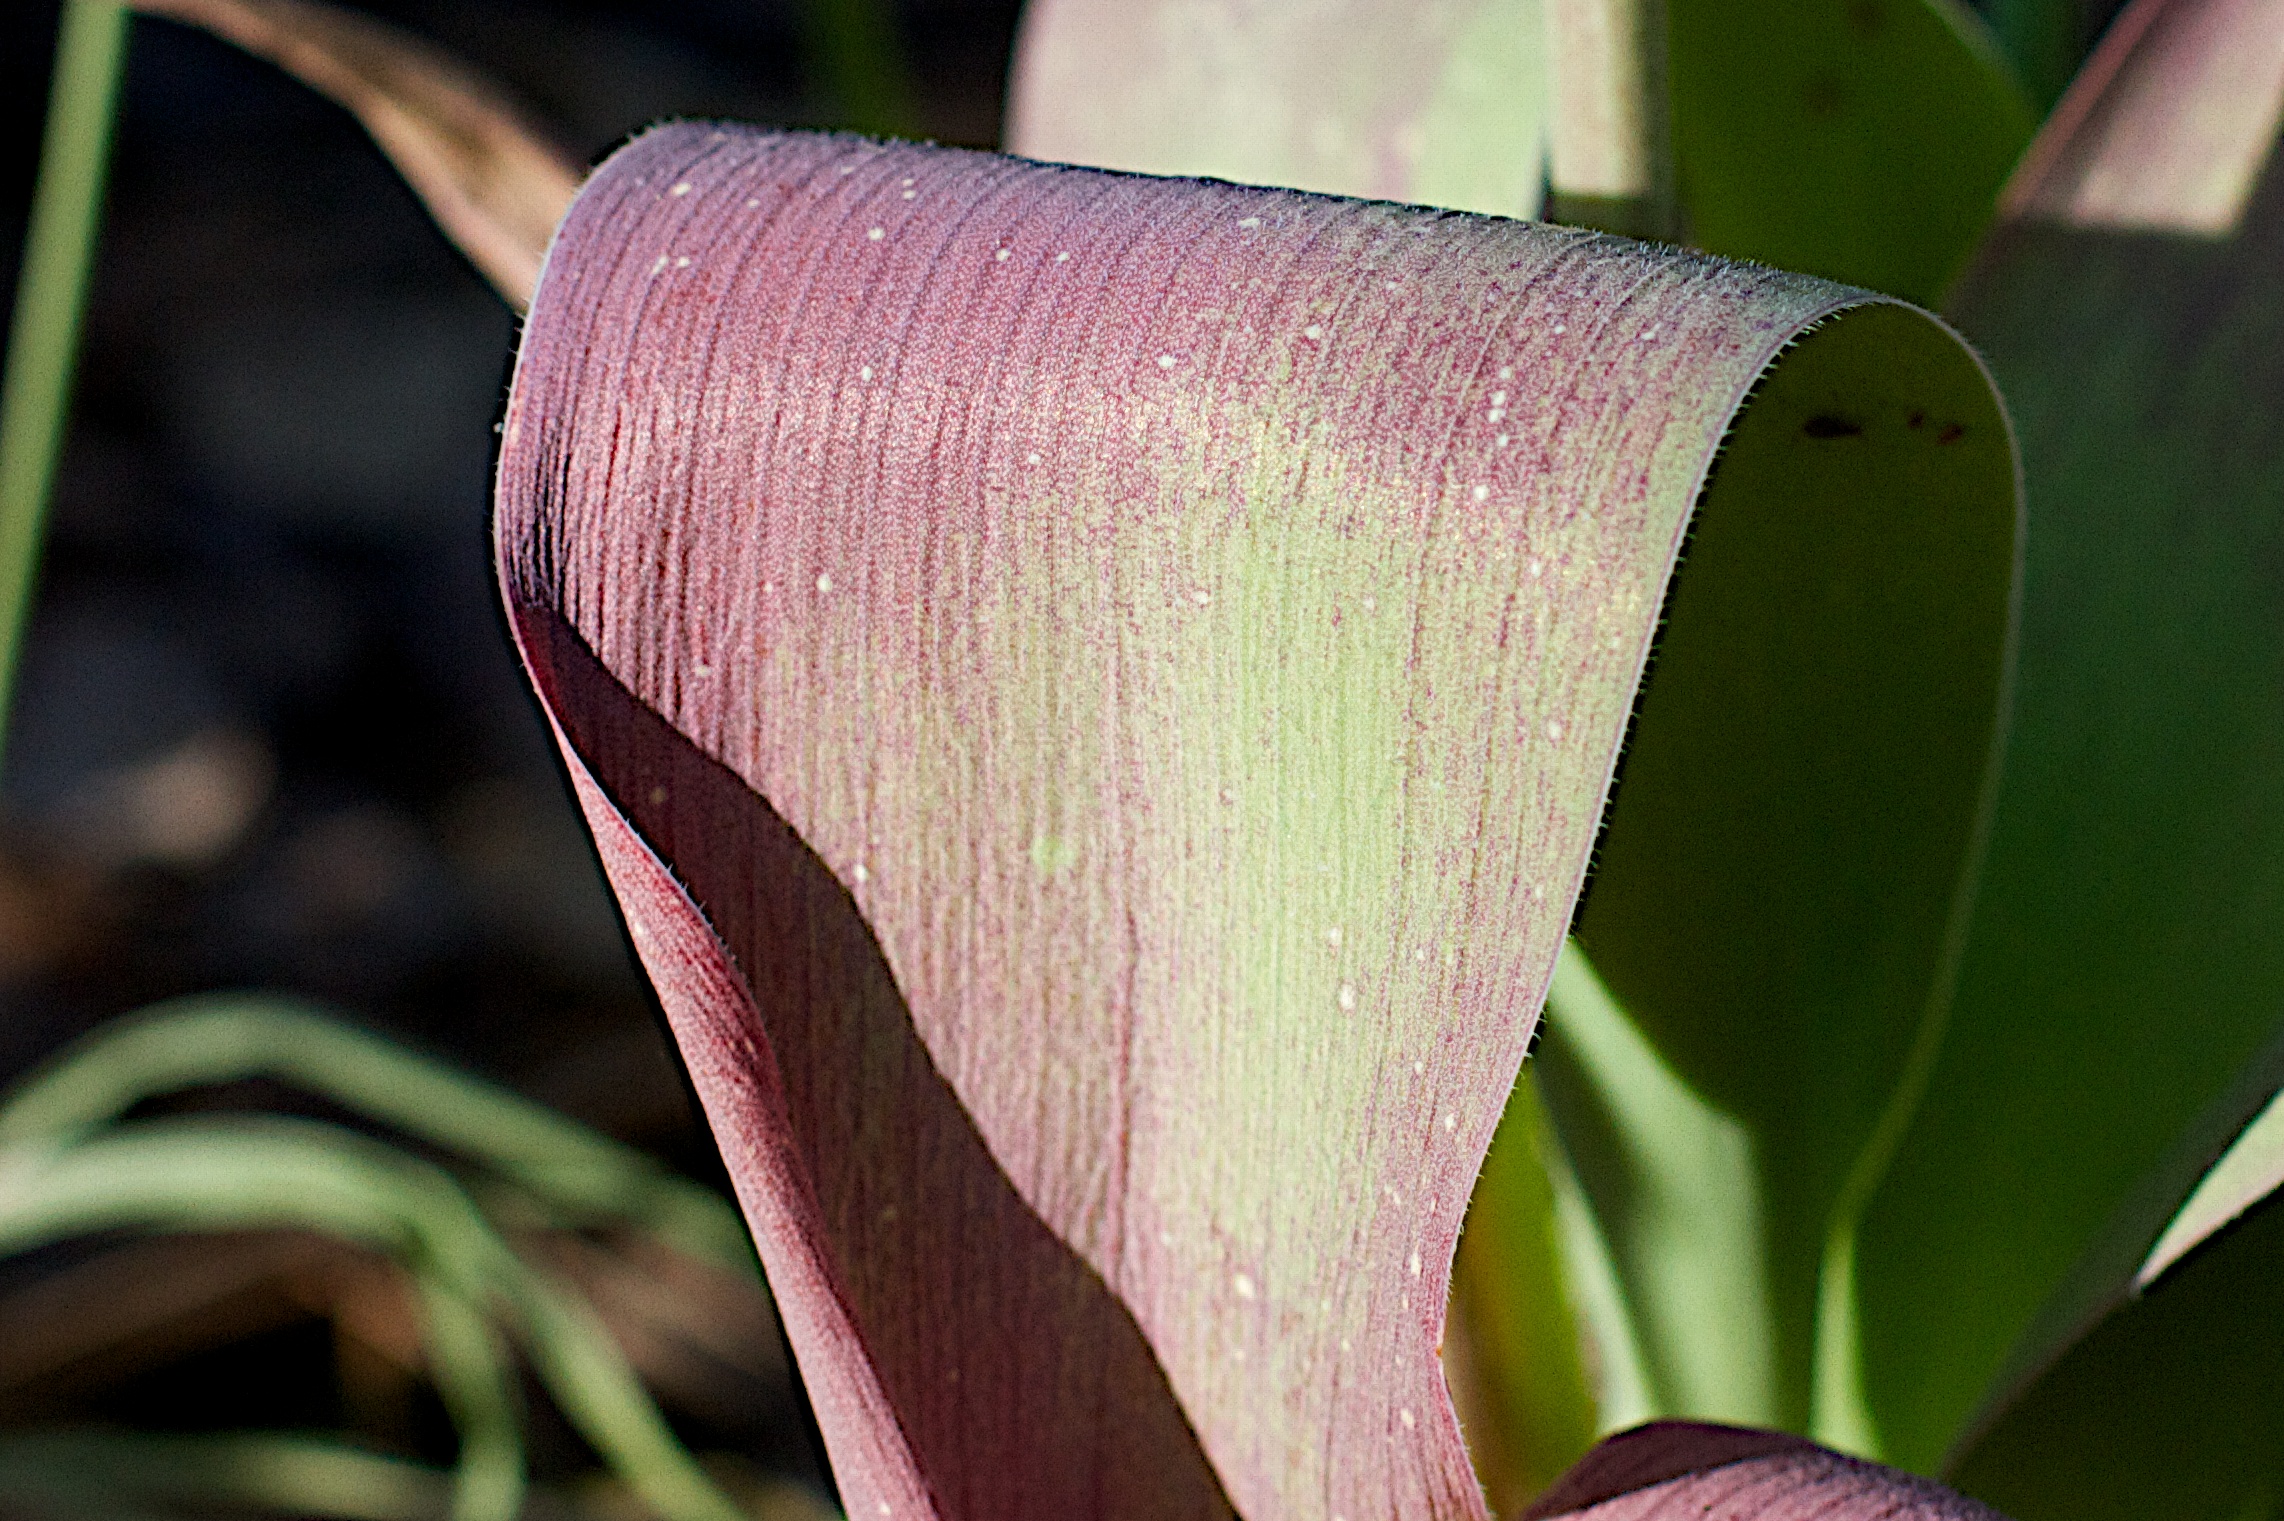
grass, plant, leaf, flower, petal, green, botany, flora, close up, arum, macro photography, flowering plant, plant stem, land plant